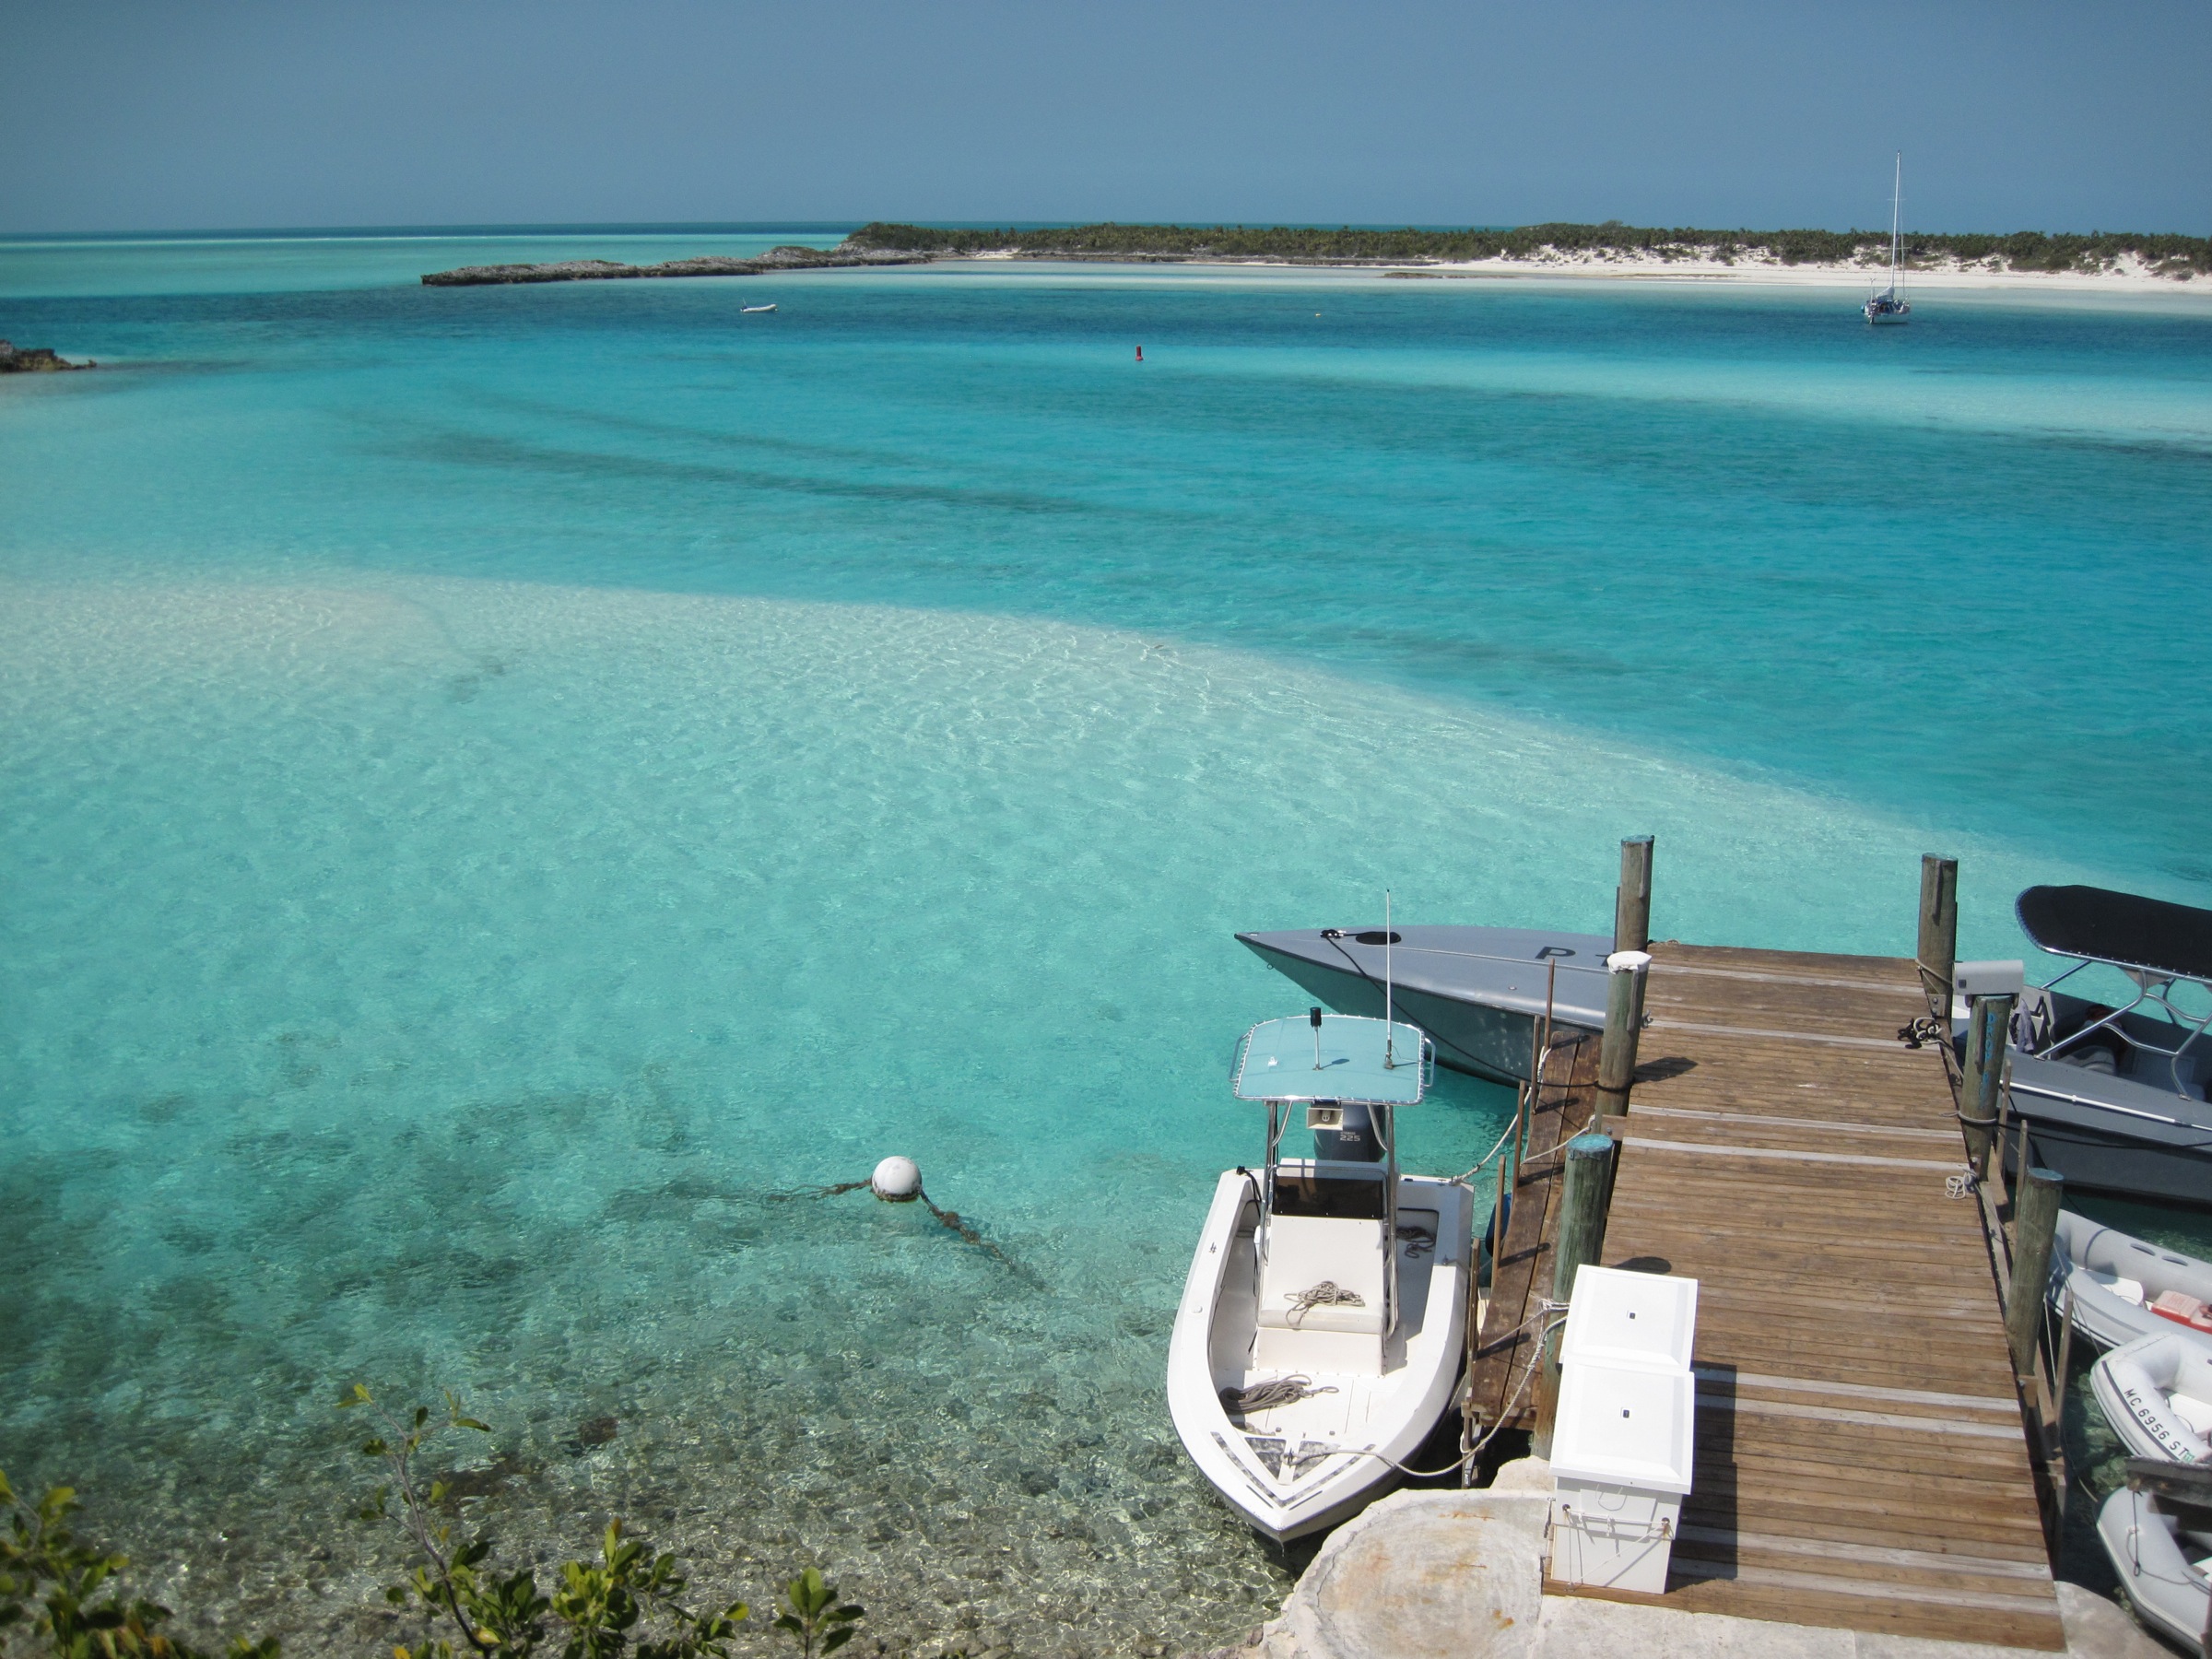
beach, sea, coast, ocean, shore, vacation, cove, vehicle, lagoon, bay, island, bahamas, caribbean, cape